Voulet–Chanoine Mission

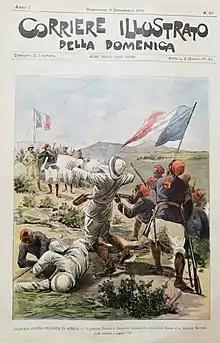
The assassination of lieutenant-colonel Klobb.

Klobb followed the trail left by the "infernal column's" passage; a trail of burned villages and charred corpses. He passed trees where women had been hanged, and cooking fires where children had been roasted. He also found the corpses of the expedition's guides; those that had displeased Voulet had been strung up alive in a position that the foot went to the hyenas and the rest of the body to the vultures.